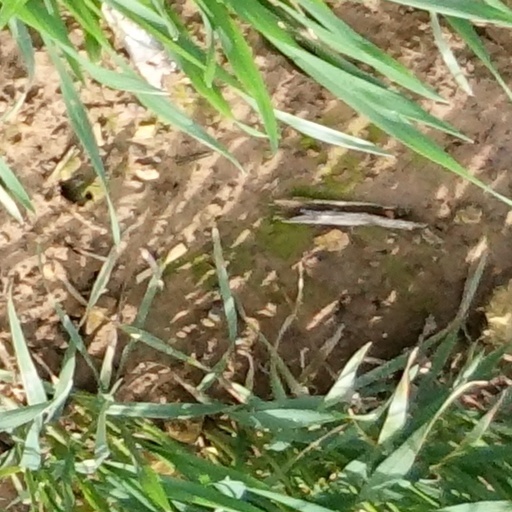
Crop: wheat